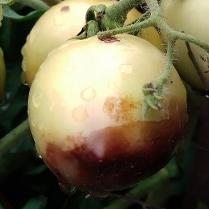
Crop: Tomato
Condition: blossom-end-rot-d